Moldavia

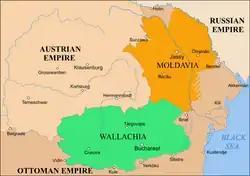
The Principality of Moldavia, 1793–1812, highlighted in orange

The conflict between princes and boyars was to become exceptionally violent – the latter group, who frequently appealed to the Ottoman court in order to have princes comply with its demands, was persecuted by rulers such as Alexandru Lăpușneanu and John III. Ioan Vodă's revolt against the Ottomans ended in his execution (1574). The country descended into political chaos, with frequent Ottoman and Tatar incursions and pillages. The claims of Mușatins to the crown and the traditional system of succession were ended by scores of illegitimate reigns; one of the usurpers, Ioan Iacob Heraclid, was a Protestant Greek who encouraged the Renaissance and attempted to introduce Lutheranism to Moldavia.